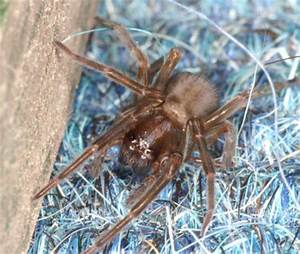
Label: ragno